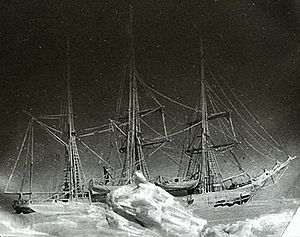
Sydpolsekspeditioner / Sydpolarforskningens anden periode / Belgica-ekspeditionen
Belgica i pakisen ved polarnattens begyndelse
Ved Sydpolsekspeditioner forstås de ekspeditioner, der har haft Antarktis eller sydpolen samt de omgivende farvande og øer som mål.